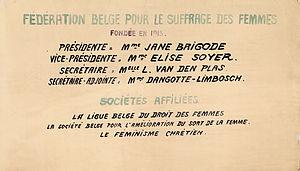
Panneau présentant les membres de la Fédération belge pour le Suffrage des Femmes
Jane Brigode, née Ouwerx le 30 mai 1870 à Rumigny et morte le 3 mai 1952 à Forest en Belgique, est une femme politique belge libérale et féministe. Elle est notamment l'une des fondatrices de plusieurs organisations politiques, comme Fédération belge pour le suffrage des femmes en 1913, l'Union des femmes libérales de l'arrondissement de Bruxelles en 1921 et la Fédération nationale des femmes libérales en 1923 et a présidé la Ligue belge du droit des femmes. De 1937 à 1947, elle est la co-présidente du Parti libéral belge, première femme à occuper ce poste.